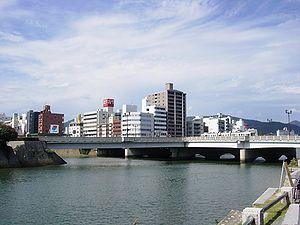
Le pont Aioi est un pont situé à Hiroshima au Japon qui enjambe le fleuve Ōta. Sa particularité réside dans le fait qu'il est constitué de deux tabliers perpendiculaires l'un par rapport à l'autre, dont le plus petit partant vers le Sud dessert le parc du Mémorial de la Paix de Hiroshima.